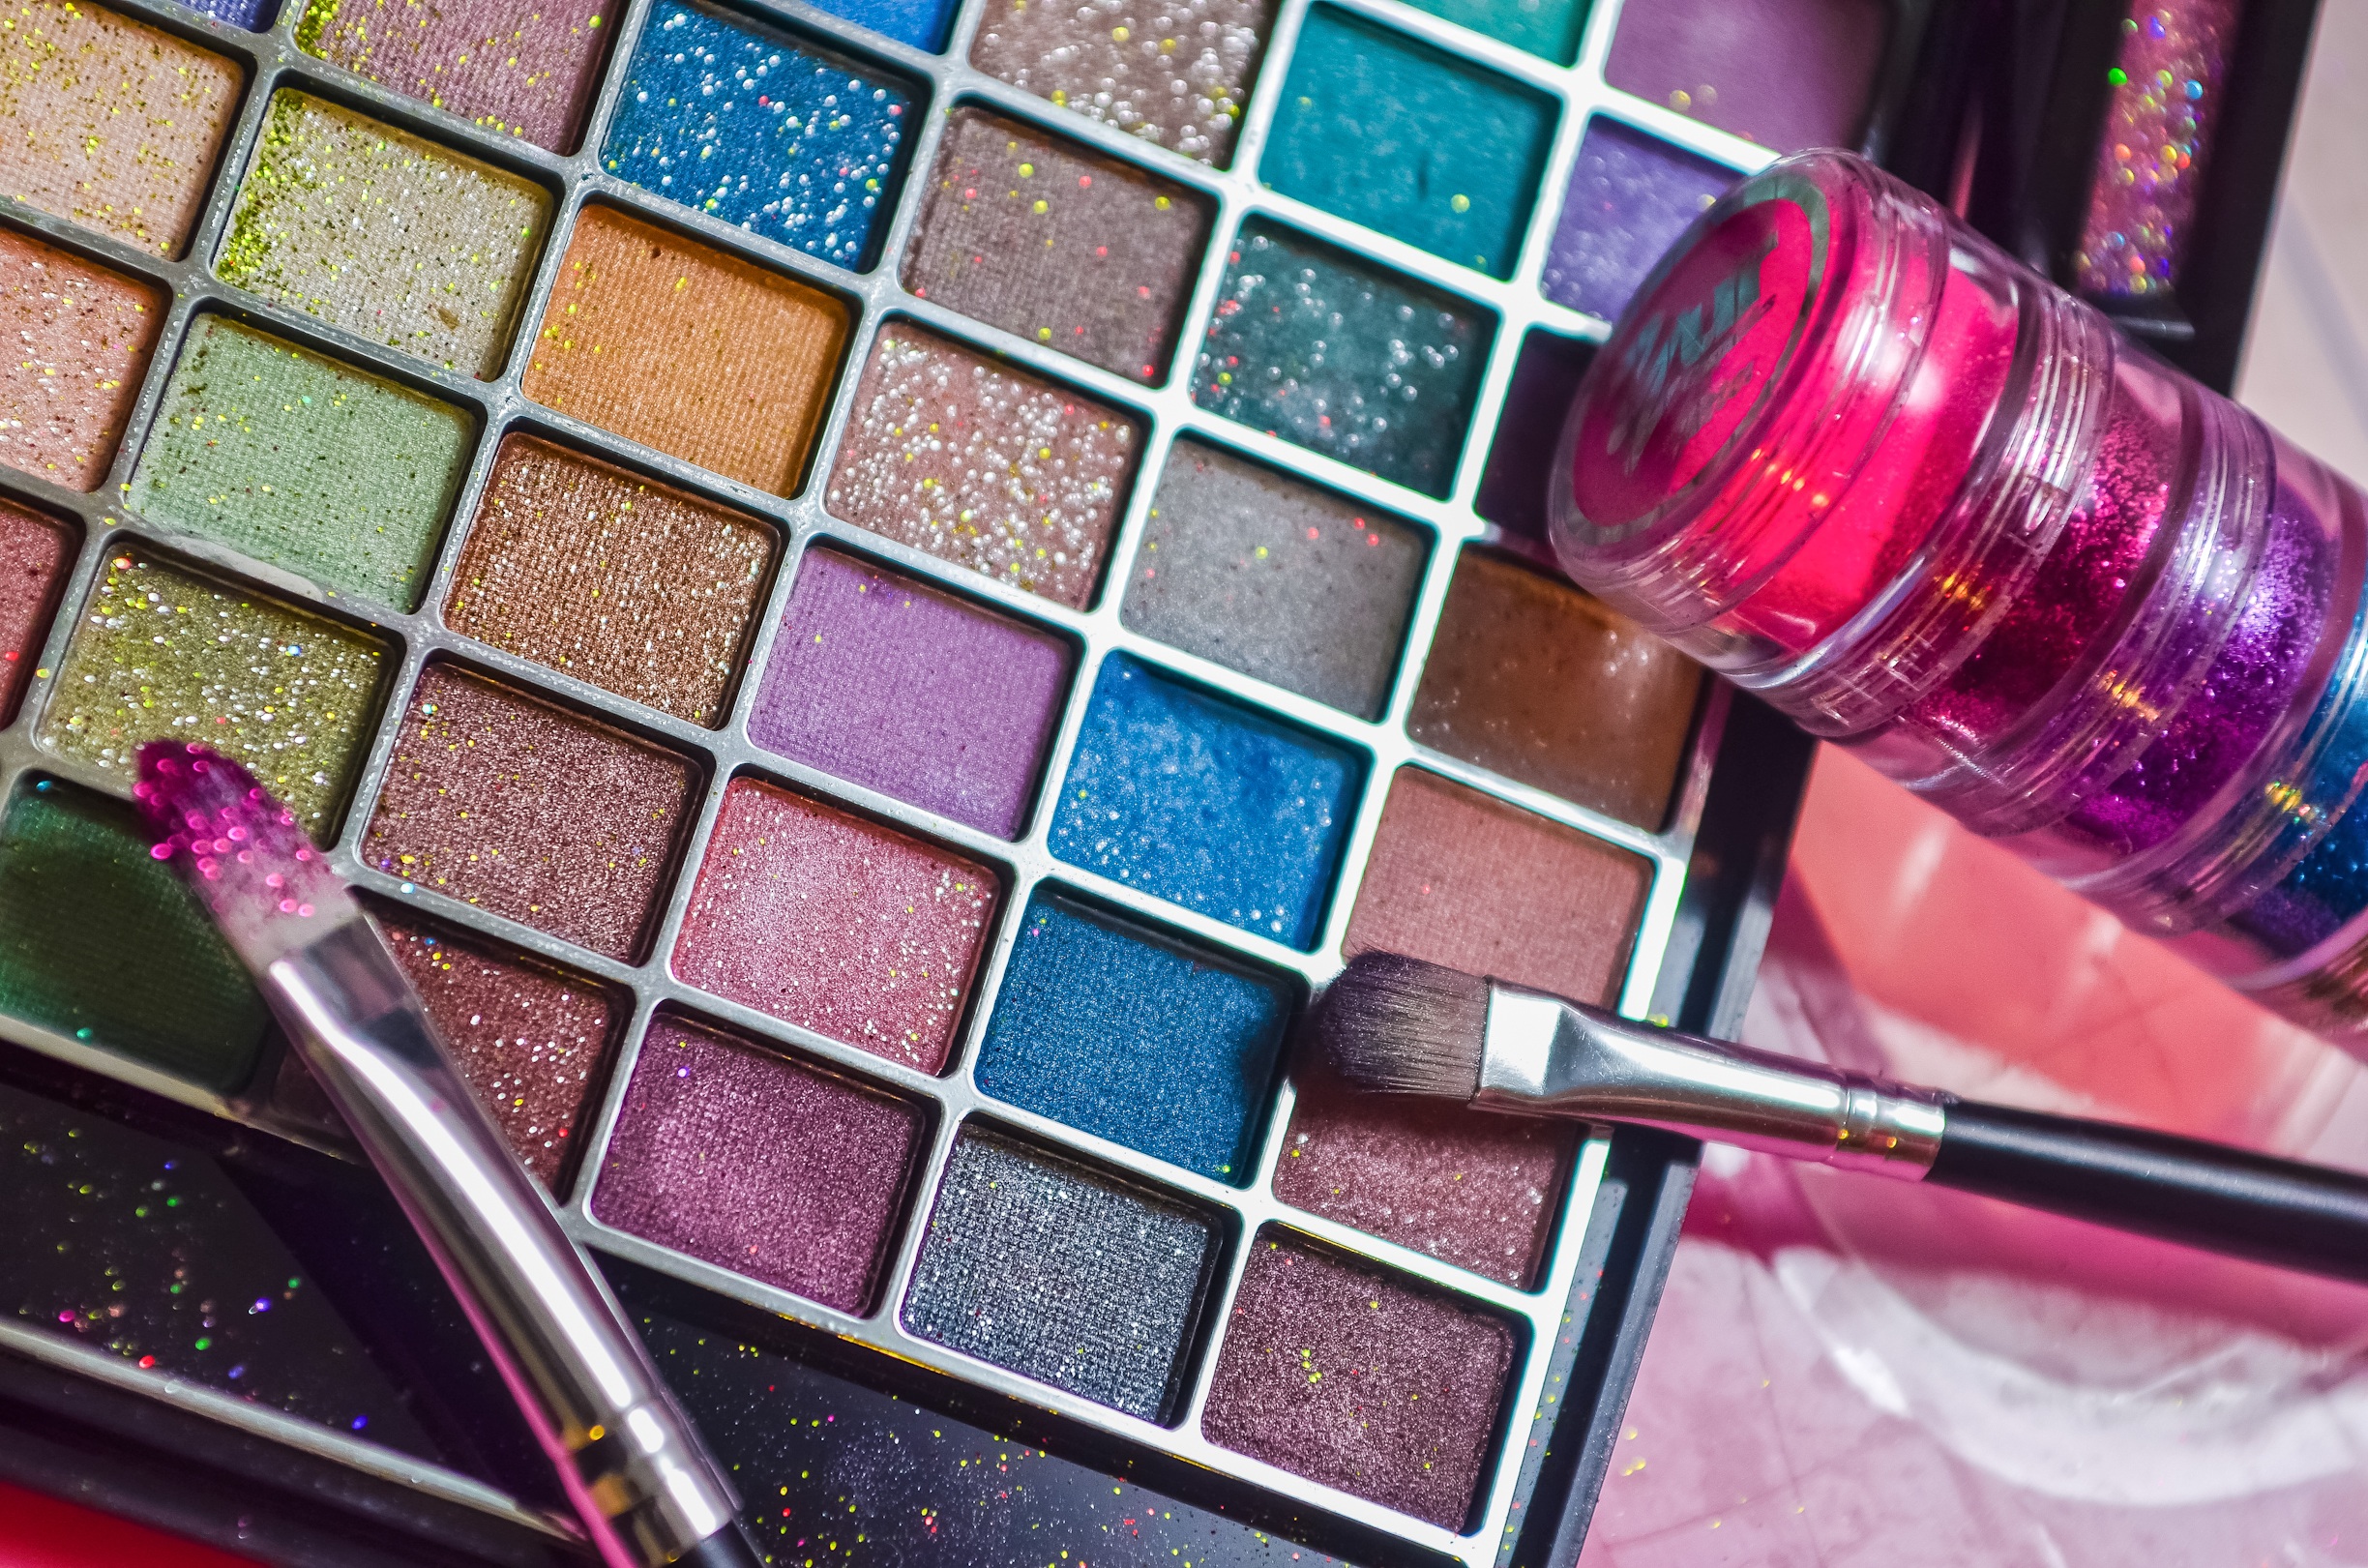
color, pink, lip, makeup, feminine, human body, power, girls, eye, beauty, organ, cosmetics